Cold Bay Airport

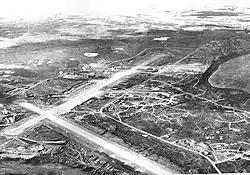
The airfield at Cold Bay, 1942, later named Fort Randall AAF, then Thornbrough Field

Cold Bay Airport is a state owned, public use airport located in Cold Bay, a city in the Aleutians East Borough of the U.S. state of Alaska. First built as a United States Army Air Forces airfield during World War II, it is one of the main airports serving the Alaska Peninsula. Scheduled passenger service is available and air taxi operators fly in and out of the airport daily. Formerly, the airport operated as Thornbrough Air Force Base.